Worker's House at Lower Laurel Iron Works

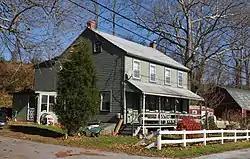
Worker's House at Lower Laurel Iron Works, November 2012

The Worker's House at Lower Laurel Iron Works is an historic, American double house that is located in Newlin Township, Chester County, Pennsylvania.